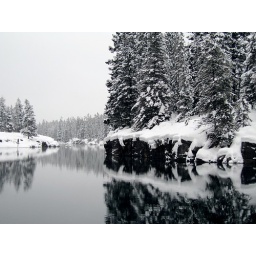
Black water and white snow. Taken in Island Park, ID.